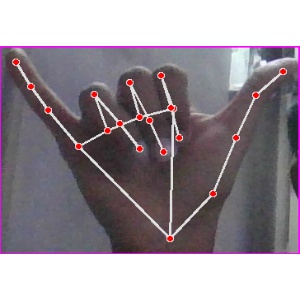
अक्षर: य